Brønnum House

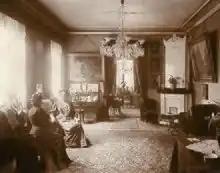
The Henrique family's living room on the first floor. The woman facing the camera is Anna Henriques.

Henriques and his wife Terese (née Abrahamson) lived on the first floor until their deaths in 1912 and 1882. The couple had six children. The daughter Marie Henriques would later become a painter. The couple were close friends of the writer Hans Christian Andersen to whom they had been introduced by ballet master August Bournonville. Martin R Henriques' sister Dorothea Melchior (1823-1885) and her husband Moritz G. Melchior were also among Andersen's closest friends. Other prominent cultural figures visited their home, including August Bournonville and the composers Niels W. Gade, J. P. E. Hartmann and Edvard Grieg. The plan was initially for Andersen to rent a couple of rooms in the large apartment, but the plans ended up being dropped, both due to disagreements regarding the rent and because Andersen wanted a room with a view of the square.